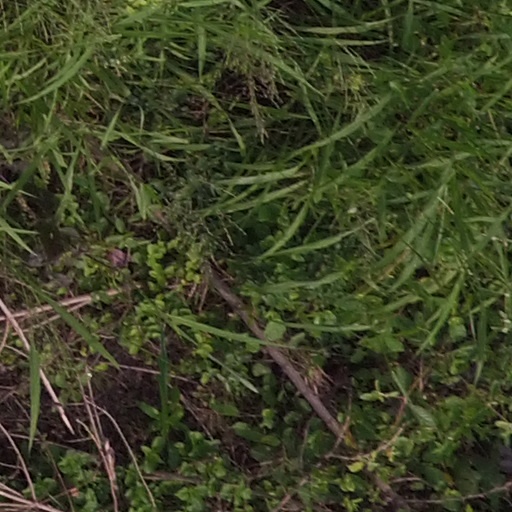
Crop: maize; corn